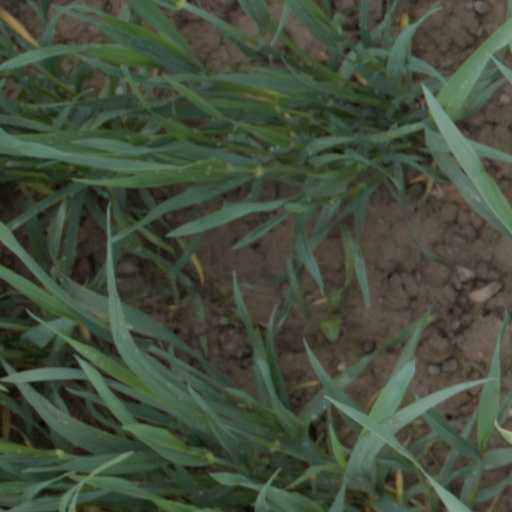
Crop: wheat